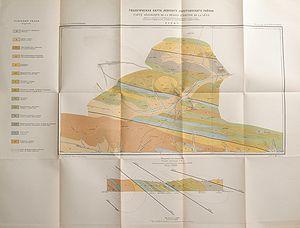
carte géologique de la région aurifère de la Léna (Guérassimow 1910) Русский: Геологическая карта Ленскаго золотоноснаго района (А. Герасимовъ 1910 г.)